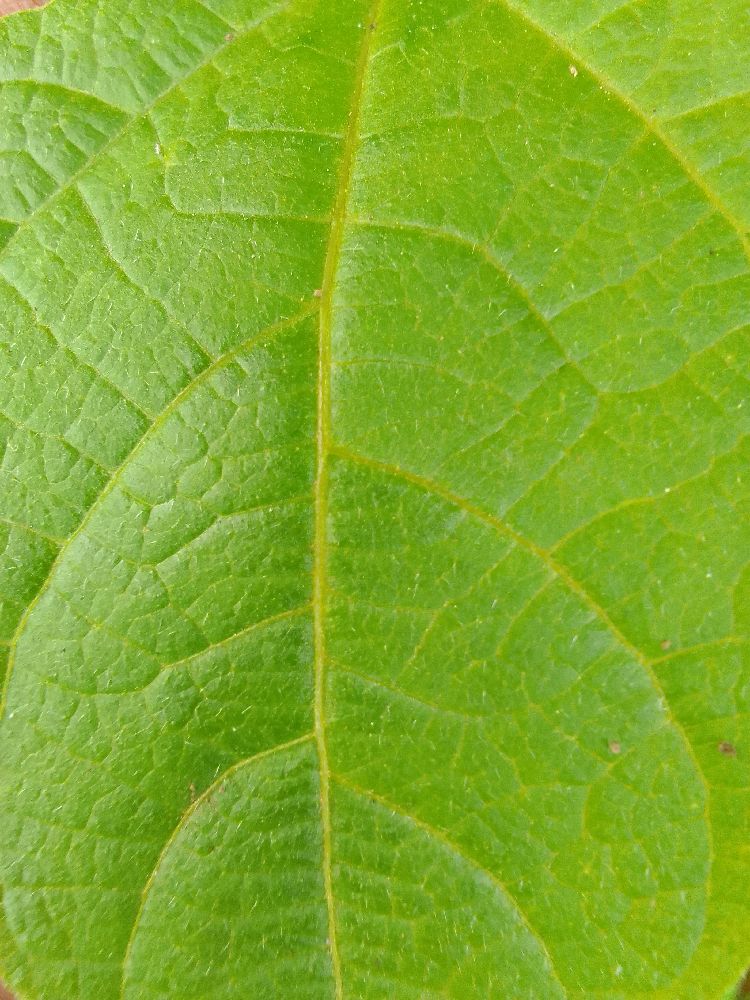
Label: healthy